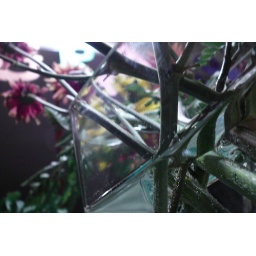
Stems of a bouquet of flowers gather bubbles in the water of the vase my mother put them in.